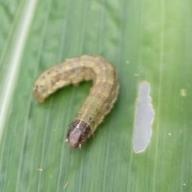
Crop: Maize
Condition: spodoptera-frugiperda-p